Answer in natural language. Where is dark wooden countertop island with respect to black shelving unit with two shelves? Choose between the following options: right or left
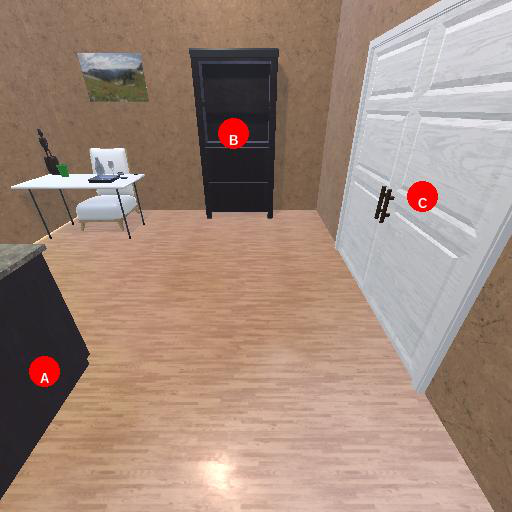
<answer>left</answer>